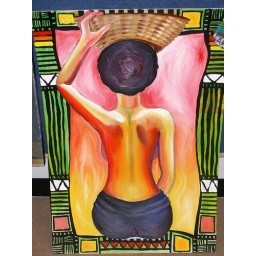
One of many colorful pieces in the student art show in Deming Alternative Gallery (main floor hallway) February 23-25.